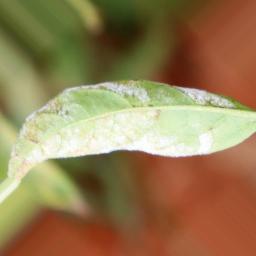
Label: powdery mildew